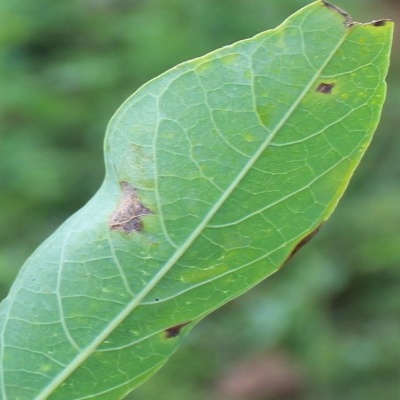
Crop: Cassava
Condition: bacterial blight